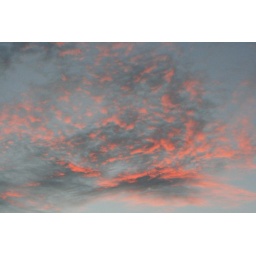
pink clouds in the sky